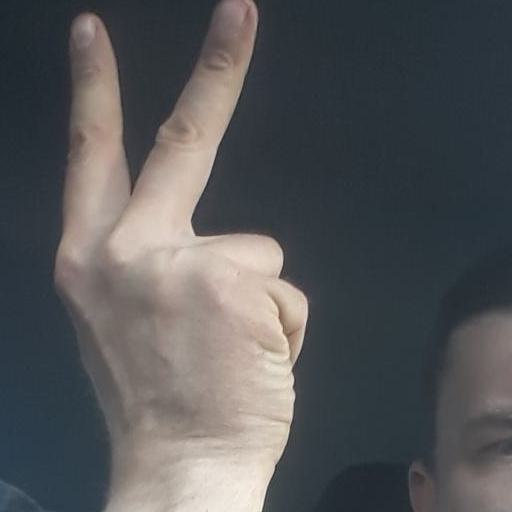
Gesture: peace_inverted